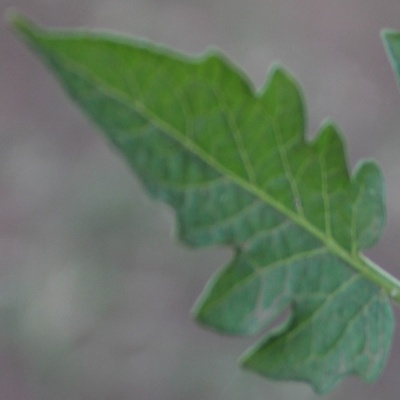
Crop: Tomato
Condition: healthy